Mid-City Mall

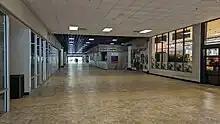
Interior

Several of the mall's initial tenants were long-running local businesses. The Jewel Box, which opened in 1958 moved into the mall at its opening, until its closure in 2022. It is now the Jewelry Emporium, under a new owner. The mall had been the home of Ehrmann's, a bakery in existence since the 19th century. The bakery closed its doors in 2003.